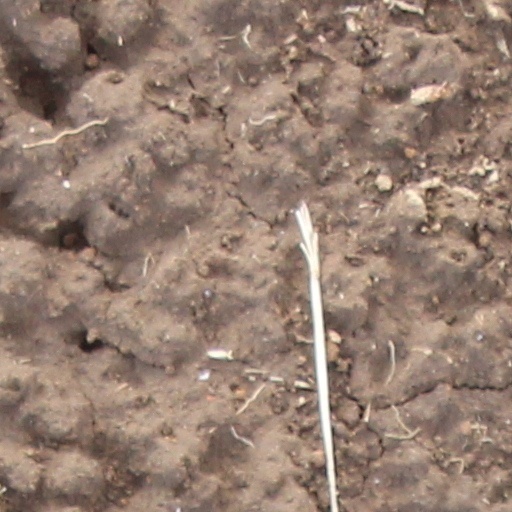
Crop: wheat